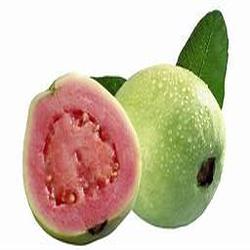
Label: Guava